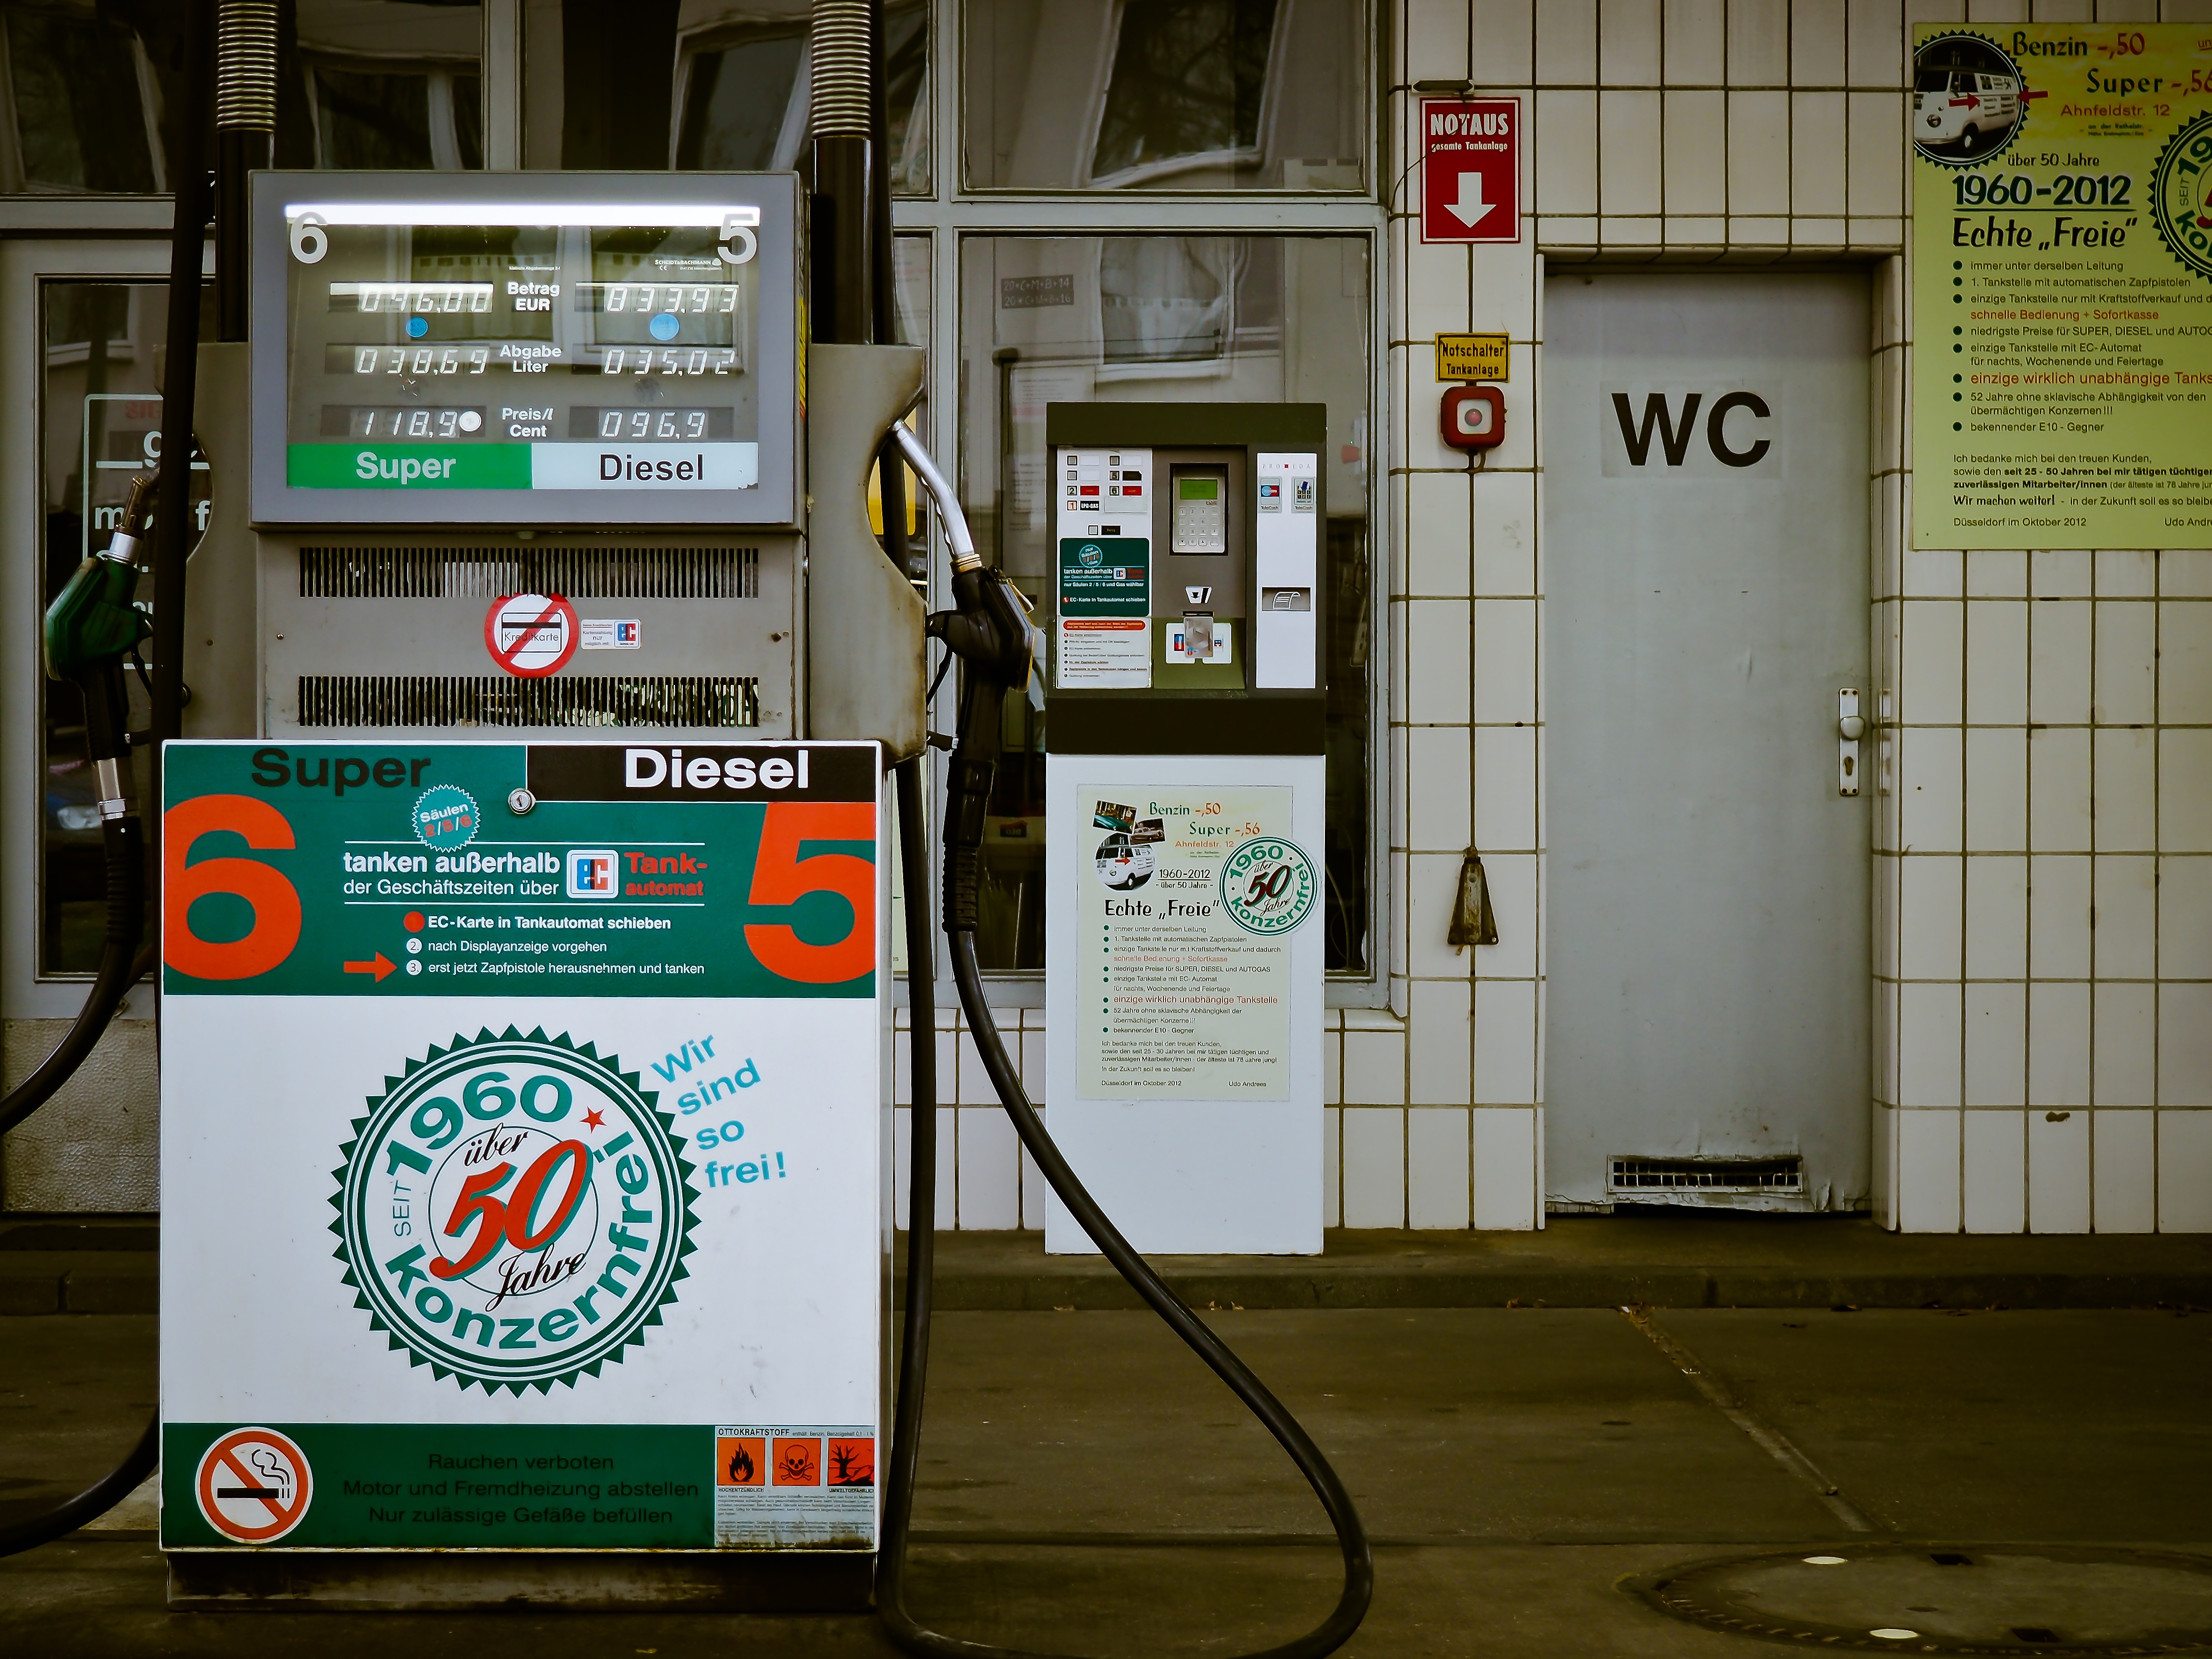
vintage, retro, advertising, machine, electricity, signage, design, gas, tank, petrol, fuel, dusseldorf, petrol stations, refuel, gasoline prices, fuel pump, dispensers, personal computer hardware